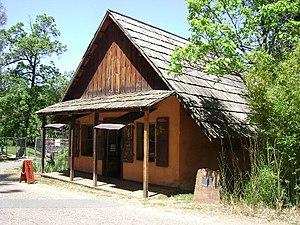
Ceci est la liste des lieux historiques inscrits sur le registre national dans le comté d'Amador en Californie.